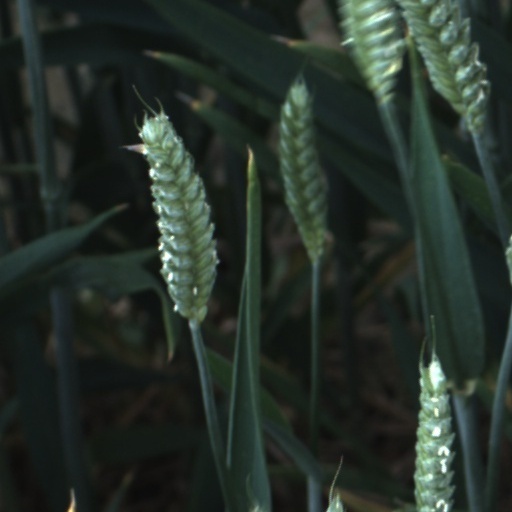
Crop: wheat